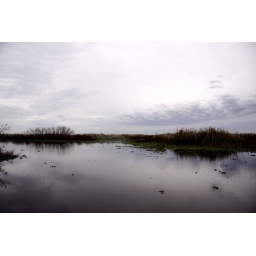
sky and water by garth